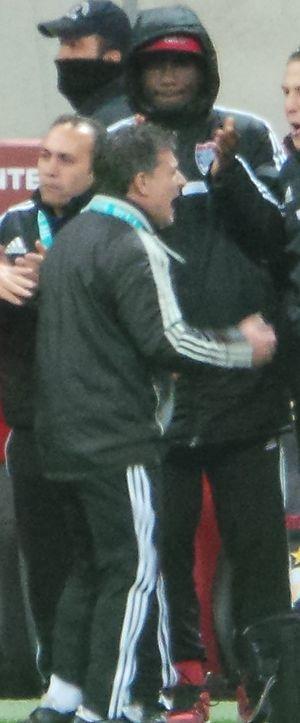
Oussou Konan Anicet Harian Maxmalon, né le 23 janvier 1989 à Anyama, est un footballeur ivoirien qui occupe le poste d'attaquant.